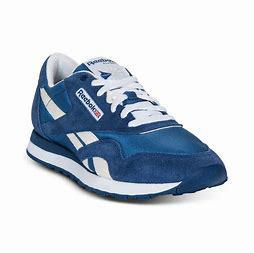
Brand: Reebok
Model: Classic Nylon